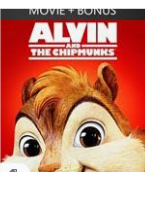
Portrait style: Cartoon Portrait